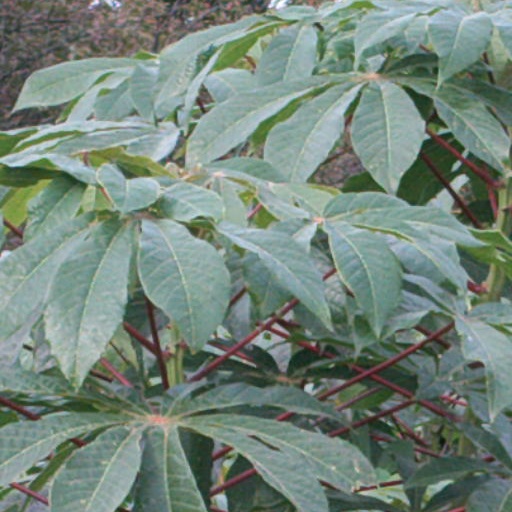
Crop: cassava